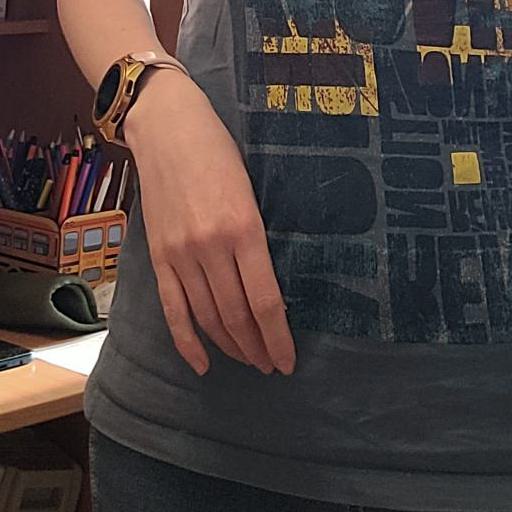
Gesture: no_gesture